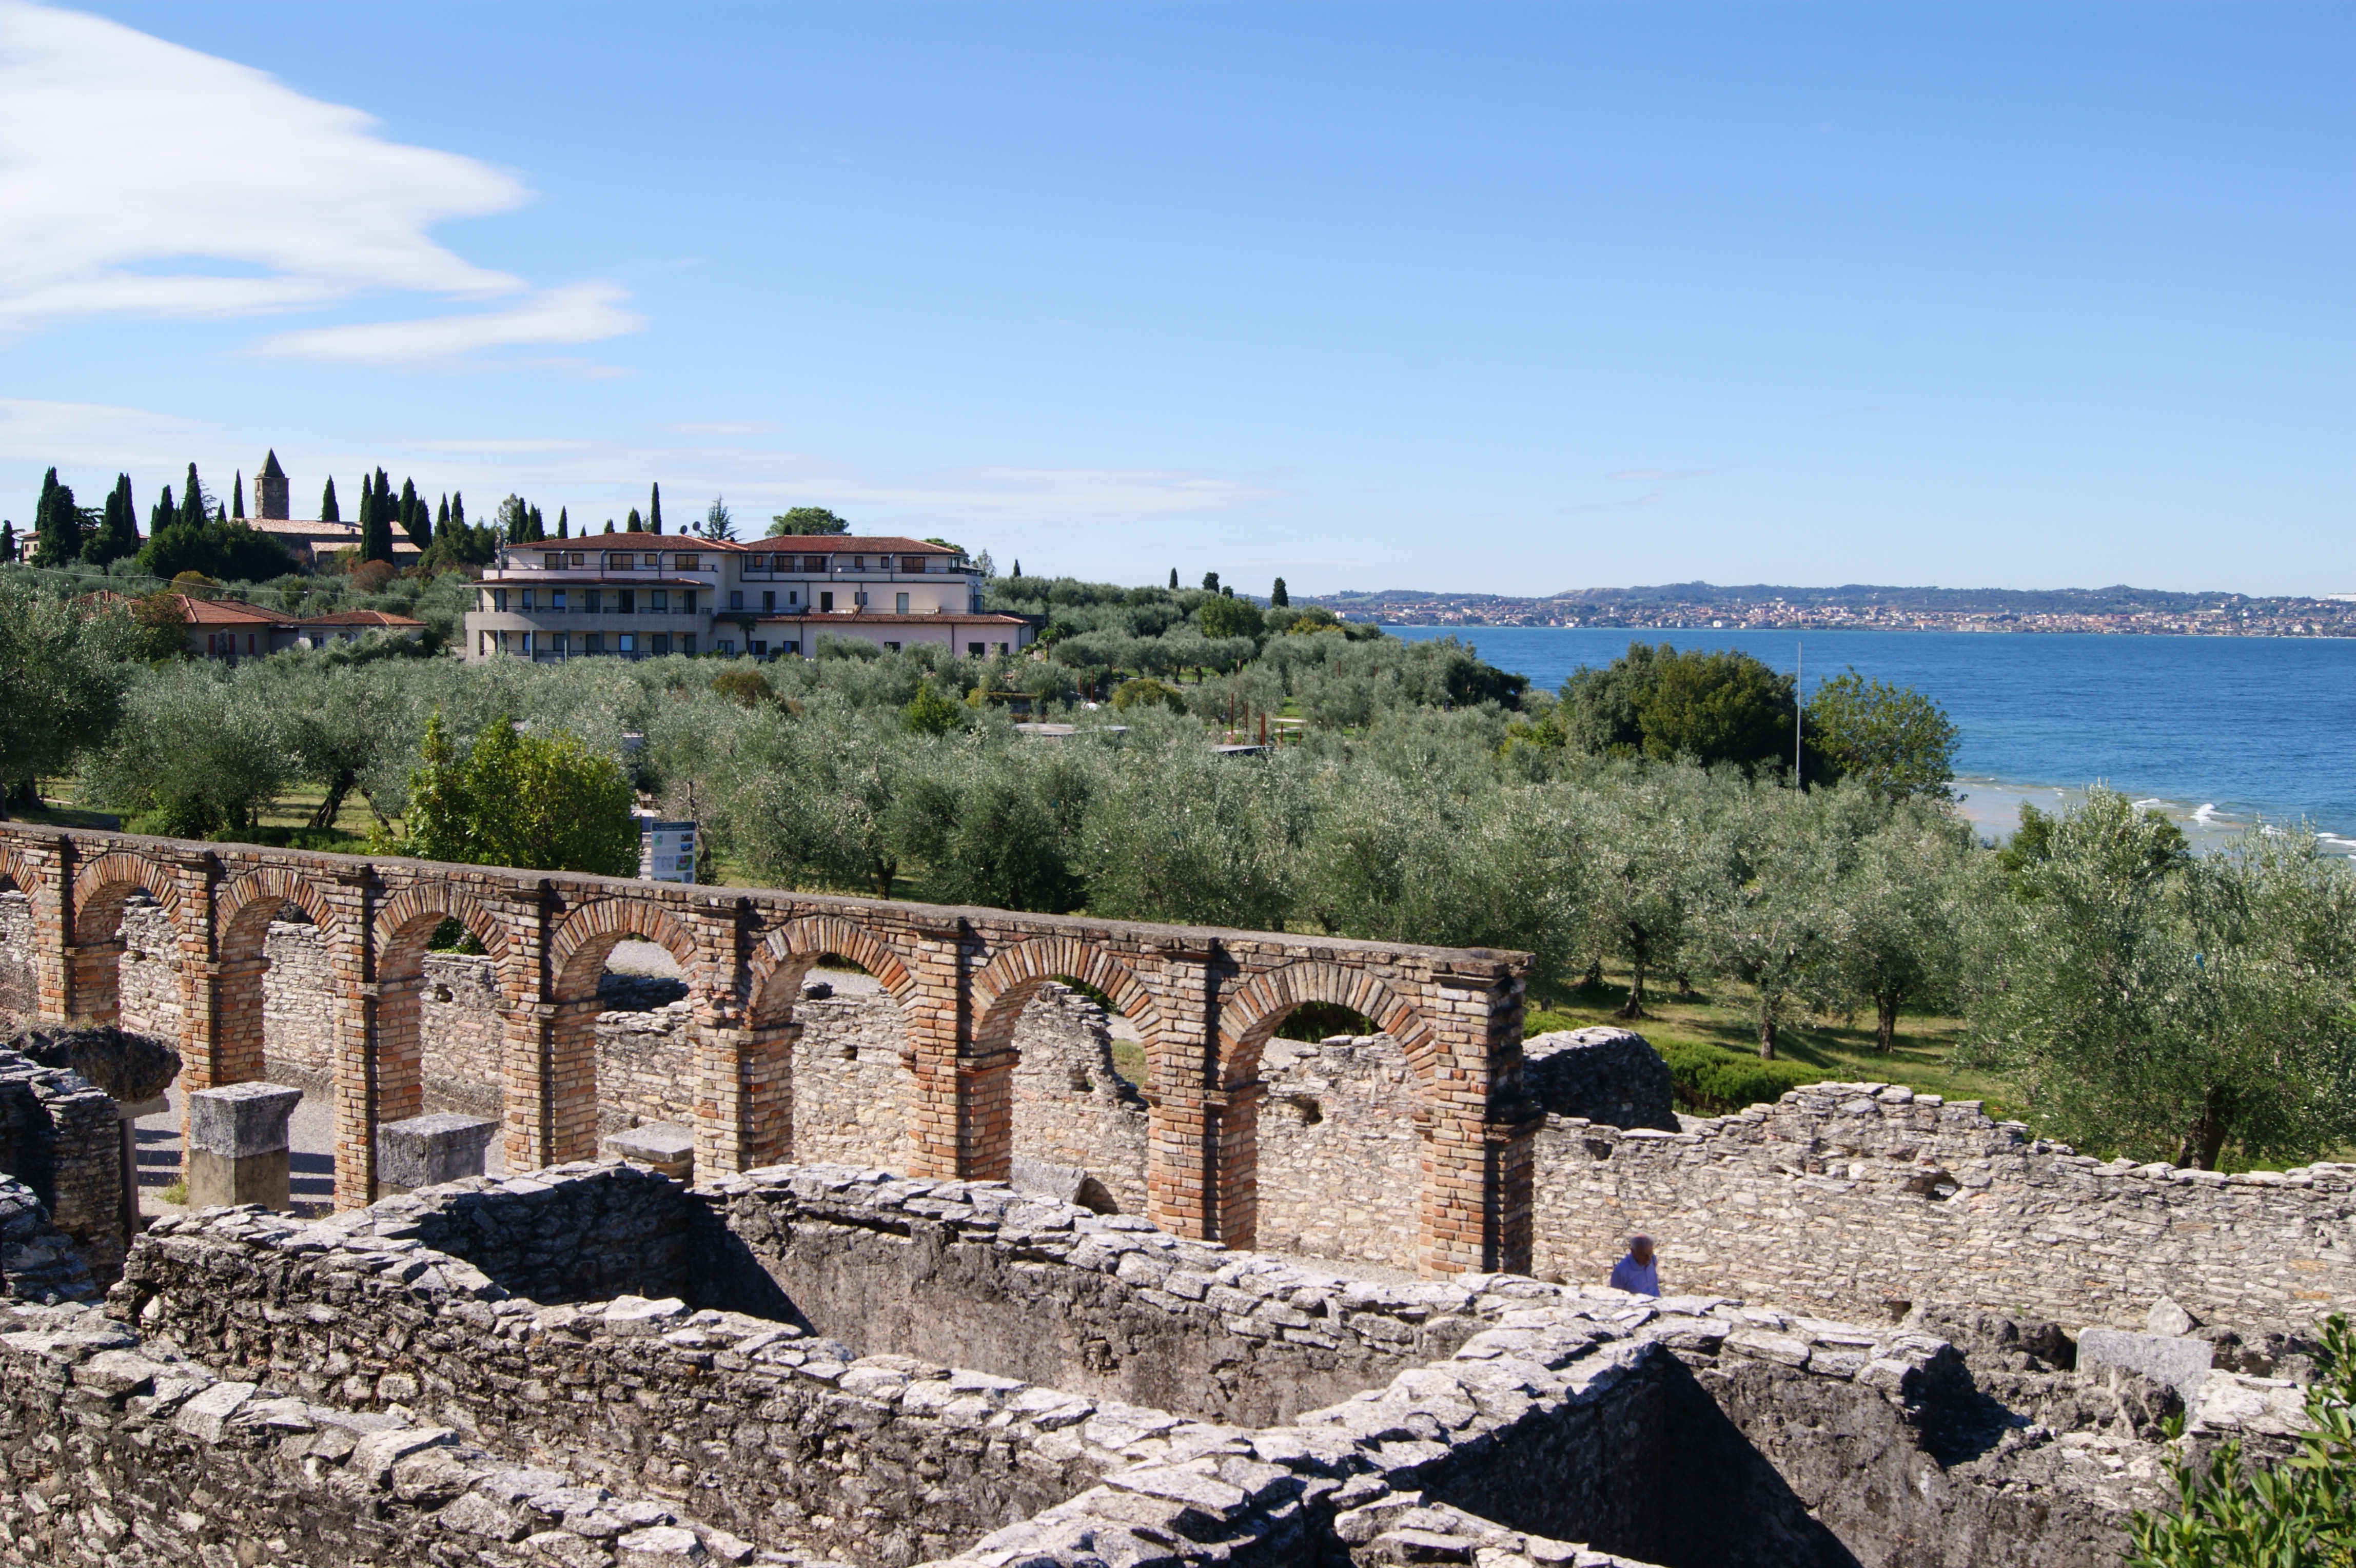
landscape, sea, coast, town, vacation, village, landmark, reservoir, fortification, tourism, ruins, the ruins of the, olive grove, sirmione, ancient history